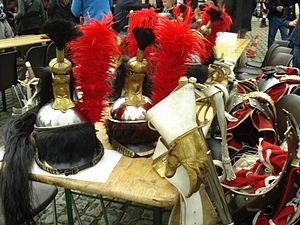
Waterloo - Juin 2012
L'uniforme des cuirassiers français est le costume militaire et réglementaire, porté par les 14 régiments de cuirassiers de la cavalerie lourde de la Grande Armée entre 1802 et 1815. Il se caractérise par le port d'une cuirasse, et d'un casque à cimier. Les trompettes ne portaient pas de cuirasse. Chaque régiment était identifié par une couleur distinctive présente sur différents éléments de l'uniforme, comme le collet ou les basques. Entre 1803, année de la réorganisation d'une partie de la cavalerie en cavalerie cuirassier, et 1815, l'uniforme a subi des modifications, aussi bien dans la coupe de l'habit, le changement de couleurs des régiments, que dans les améliorations des casques et des cuirasses.